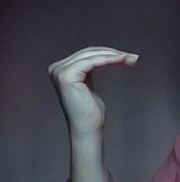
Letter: haa